Victor Rask

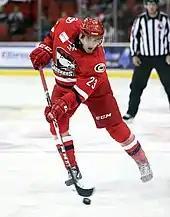
Rask with the Charlotte Checkers in 2013.

Upon concluding his rookie season, Rask was invited to participate in the Hurricanes' 2012 training camp prior to the start of the 2012–13 season. He was subsequently assigned to their American Hockey League (AHL) affiliate, the Charlotte Checkers on 15 September 2012. Rask played 10 games with the Checkers on their third line and accumulated one goal and four assists before re-joining the Hitmen. Later in December, Rask was selected to play for Team Sweden at the 2013 World Junior Ice Hockey Championships. Although Team Sweden qualified for the gold medal round, they lost to the United States 3–1. As a result of his time in the AHL and with Team Sweden, Rask played only 13 games for the Hitmen by 23 January 2013. During these games, Rask centred a line between Zane Jones and Colten Mayor and produced at a point a game. He experienced a three game pointless streak before recording his second WHL hat-trick to lead the Hitmen to a win over the Tri-City Americans and place them 11 points back of the Edmonton Oil Kings. As the season began to draw to a close, head coach Mike Williamson created a new top-line consisting of Rask, Brooks Macek, and Jake Virtanen. In one of their first games together, the trio combined for five goals, five assists and a plus-nine rating. As the Hitmen qualified for the 2013 WHL playoffs, Rask posted six goals and 10 assists through 17 games as the team fell to the Oil Kings in the Eastern Conference Final.